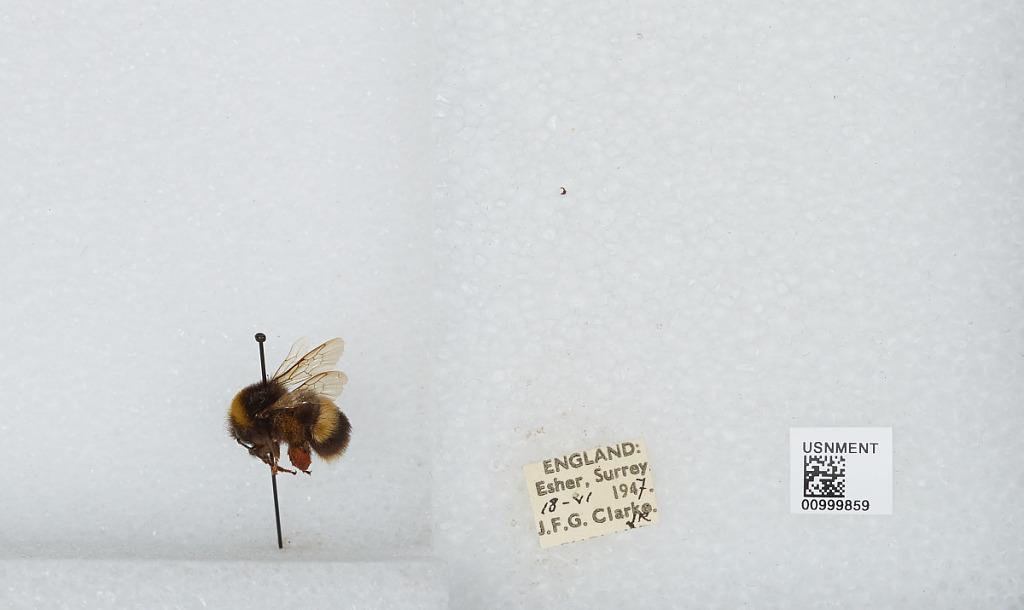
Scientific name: Bombus (Bombus) lucorum (Linnaeus)
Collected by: J. Clarke Jr.
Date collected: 1947-6-18
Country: United Kingdom
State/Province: England
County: Surrey
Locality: Esher
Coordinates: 51.3692, -0.365